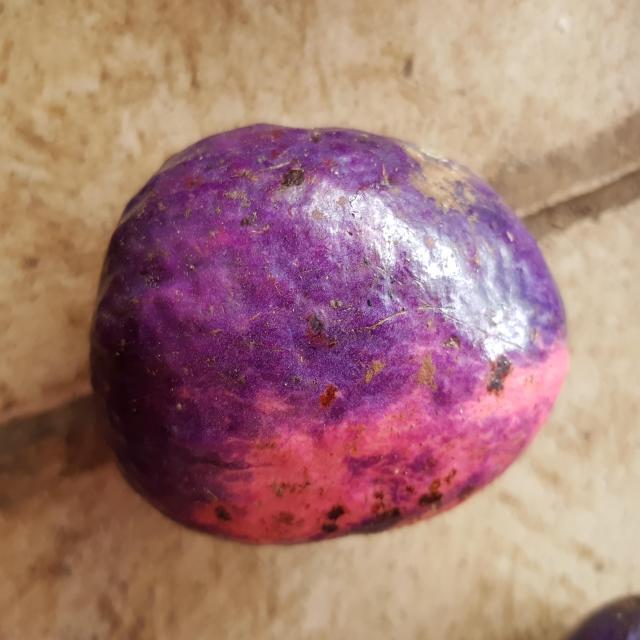
Plum grade: unripe